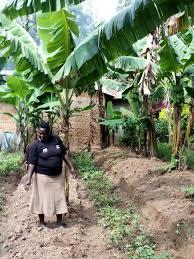
Hapa ni shambani, shamba humu inaonekana kuwa ni shamba la ndizi pia hapa katika kwenye ndizi kuna mazao ambazo simepangwa huku, Kuna mama ambaye anonekana anaangalia mimea yake kwenye shamba lake pia anaonekana kuwa na furaha Kwa sababu ya mimea yake.